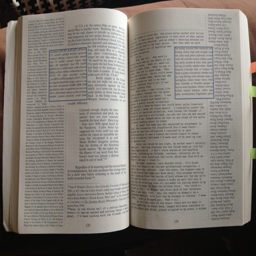
a page from satirical book .